The Dressmaker (2015 film)

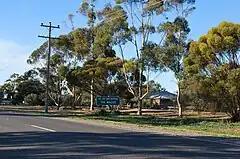
Victoria's Wimmera-Mallee, place of setting for fictional town Dungatar

Production was initially planned to start in early 2014, but due to Winslet's pregnancy it was delayed to late 2014. Pre-production finally began in September 2014, with the construction of fictional town Dungatar started on 16 September 2014 at Mount Rothwell, one hour out of Melbourne. According to Maslin, after looking at many small towns around regional Victoria with Ham and Moorhouse, they decided to set the location of Dungatar "in the wheat-growing area of Victoria's Wimmera-Mallee". Maslin added, "Rosalie is definite about it being in a wheatbelt but on a hill. We drove around Victoria, NSW and into South Australia for three years looking but never found all the elements. Then one day the location department at Film Victoria rang up and suggested the back of the You Yangs near Geelong, where Heath Ledger had filmed "Ned Kelly". It had a granite outcrop and a landscape of dead trees. Our DOP Don McAlpine took one look and said ‘We have to shoot here’."